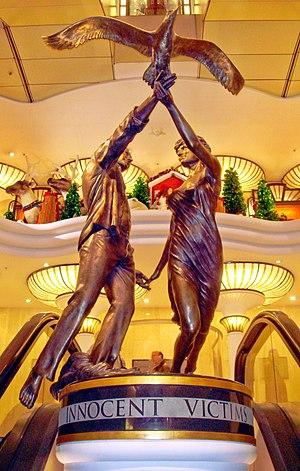
Dodi Al-Fayed, de son vrai nom Emad El-Din Mohamed Abdel Moneim Al-Fayed, est né le 15 avril 1955 à Alexandrie, et mort le 31 août 1997 à Paris dans un accident de voiture aux côtés de Lady Diana.
Harrods est un grand magasin de luxe, situé sur Brompton Road dans le quartier de Knightsbridge, à Londres. Harrods est une marque véhiculant une image de luxe que la reine d'Angleterre utilise, apposée sur des produits, et servant d'enseigne à des entreprises et des sites internet.